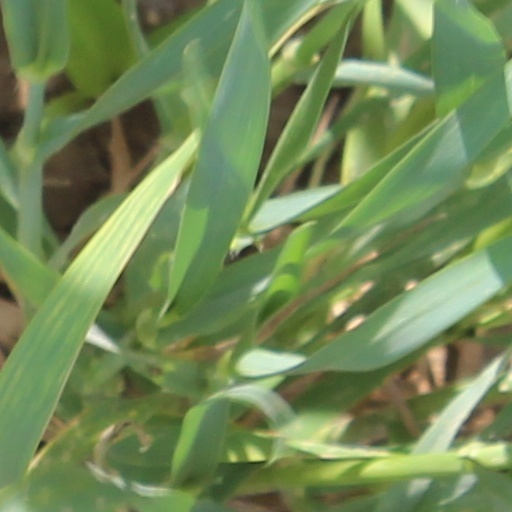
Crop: wheat